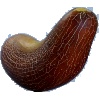
Label: Cucumber Ripe 1